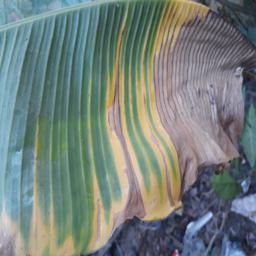
Label: POTASSIUM DEFICIENCY